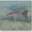
Label: dolphin